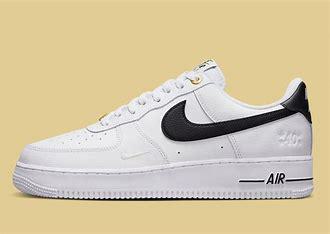
Brand: Nike
Model: Air Force 1